Arab slave trade

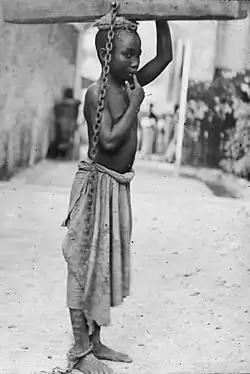
A photograph of a slave boy in the Sultanate of Zanzibar. 'An Arab master's punishment for a slight offence.' . From at least the 1860s onwards, photography was a powerful weapon in the abolitionist arsenal.

The Arab slave trade refers to various periods in which a slave trade has been carried out under the auspices of Arab peoples or Arab countries. The Arab slave trades are often associated or connected to the history of slavery in the Muslim world. The trans-Saharan slave trade relied on networks of all Arab, Berber, and sub-Saharan African merchants.